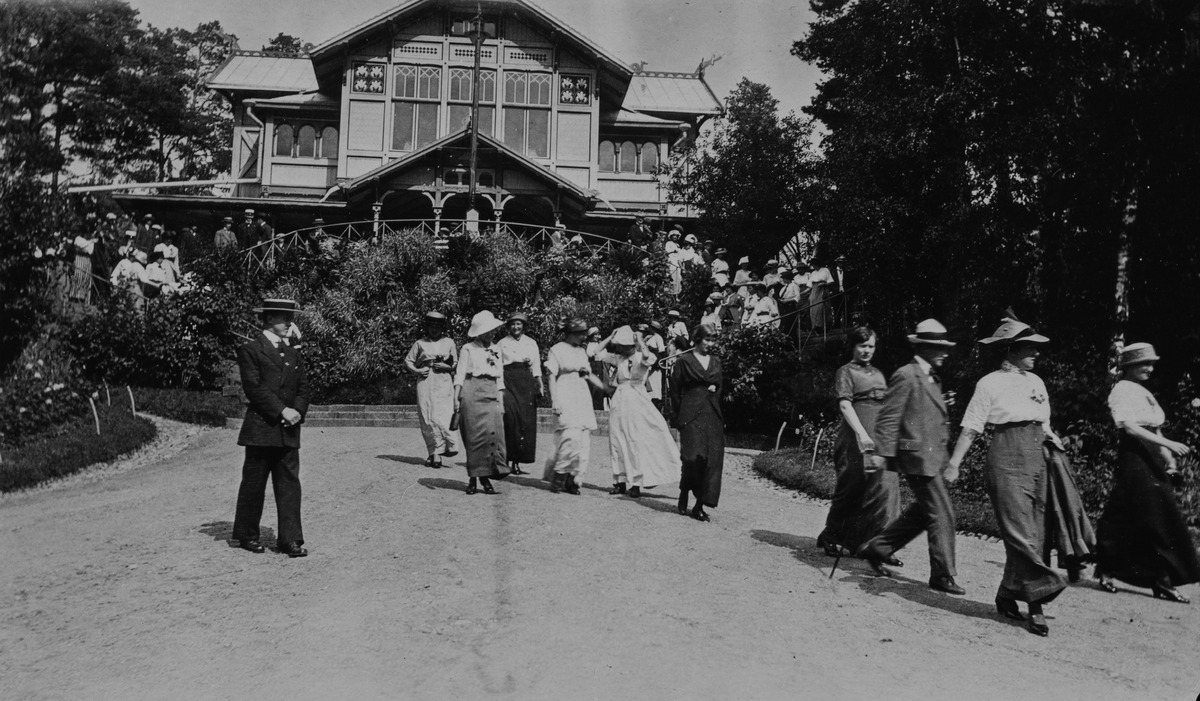
Naisseurue tulossa Seurasaaren ravintolasta
sisällön kuvaus: Naisseurue tulossa Seurasaaren ravintolasta. mustavalkoinen
Ajankohta: kuvausaika 1900 -luvun alku
Paikka: Suomi, Uusimaa, Helsinki, Meilahti Helsinki, Seurasaari
Aiheet: Naiset, vaatteet, ravintolat, saarte puistot